Nigel Paul Villarete

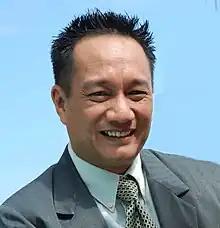

Nigel Paul C. Villarete (born September 18, 1962) is a Filipino civil engineer and urban planner. He was the general manager of Mactan–Cebu International Airport and the chief executive officer of the Mactan–Cebu International Airport Authority (MCIAA) from October 26, 2010 to December 31, 2016.